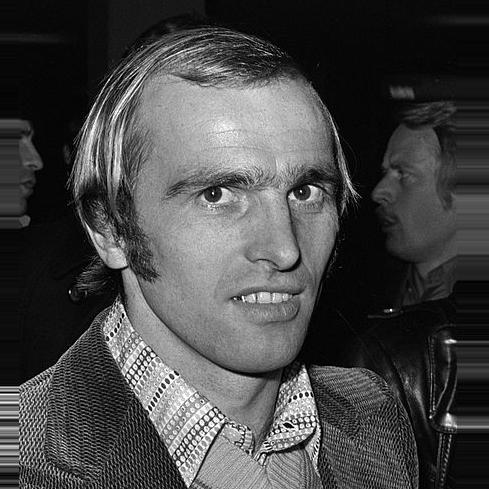
Age: 28